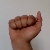
The image shows a hand gesture representing the letter 'A' in Indian Sign Language.